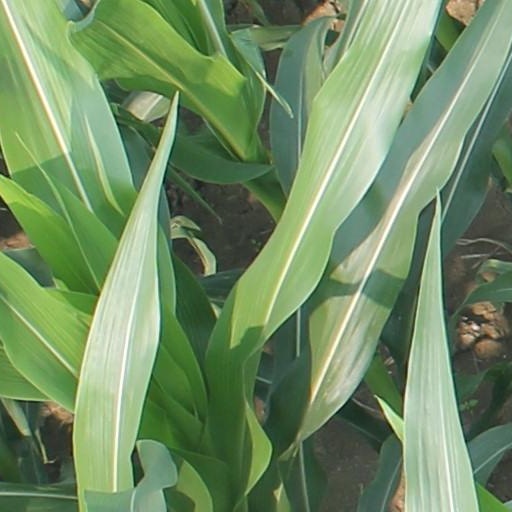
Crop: maize; corn